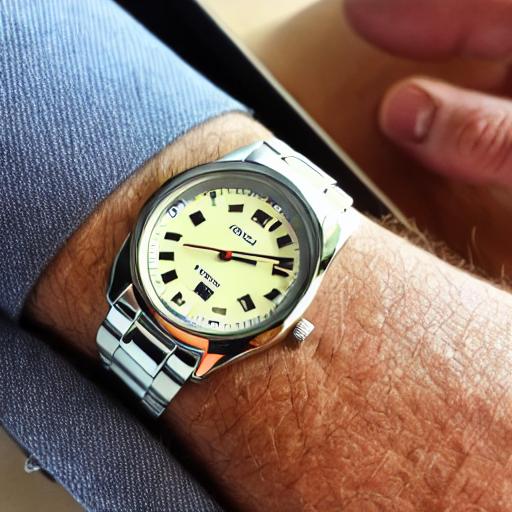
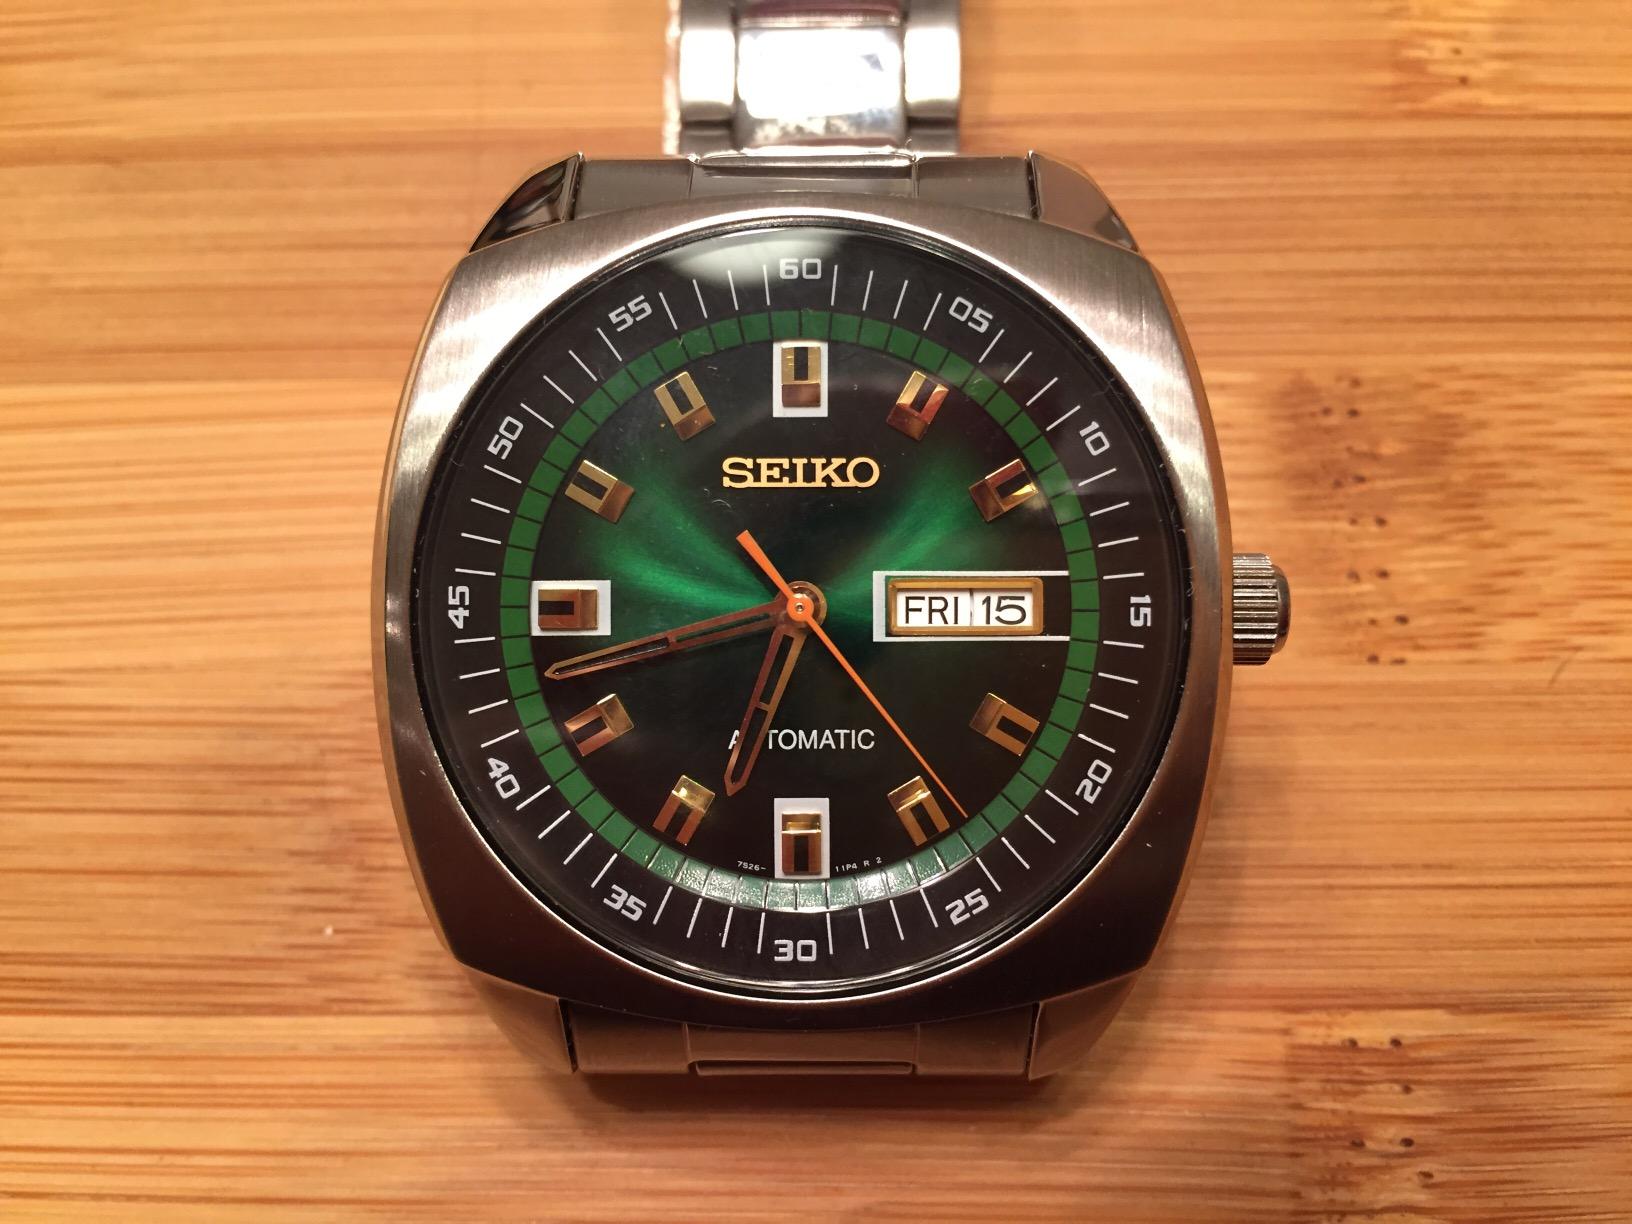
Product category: accessories_watch
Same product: no